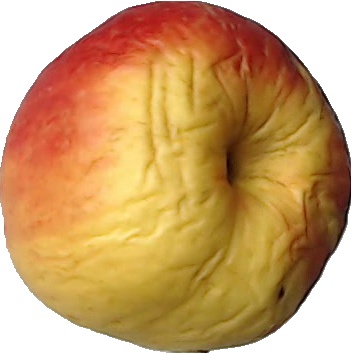
Label: apple_red_yellow_1